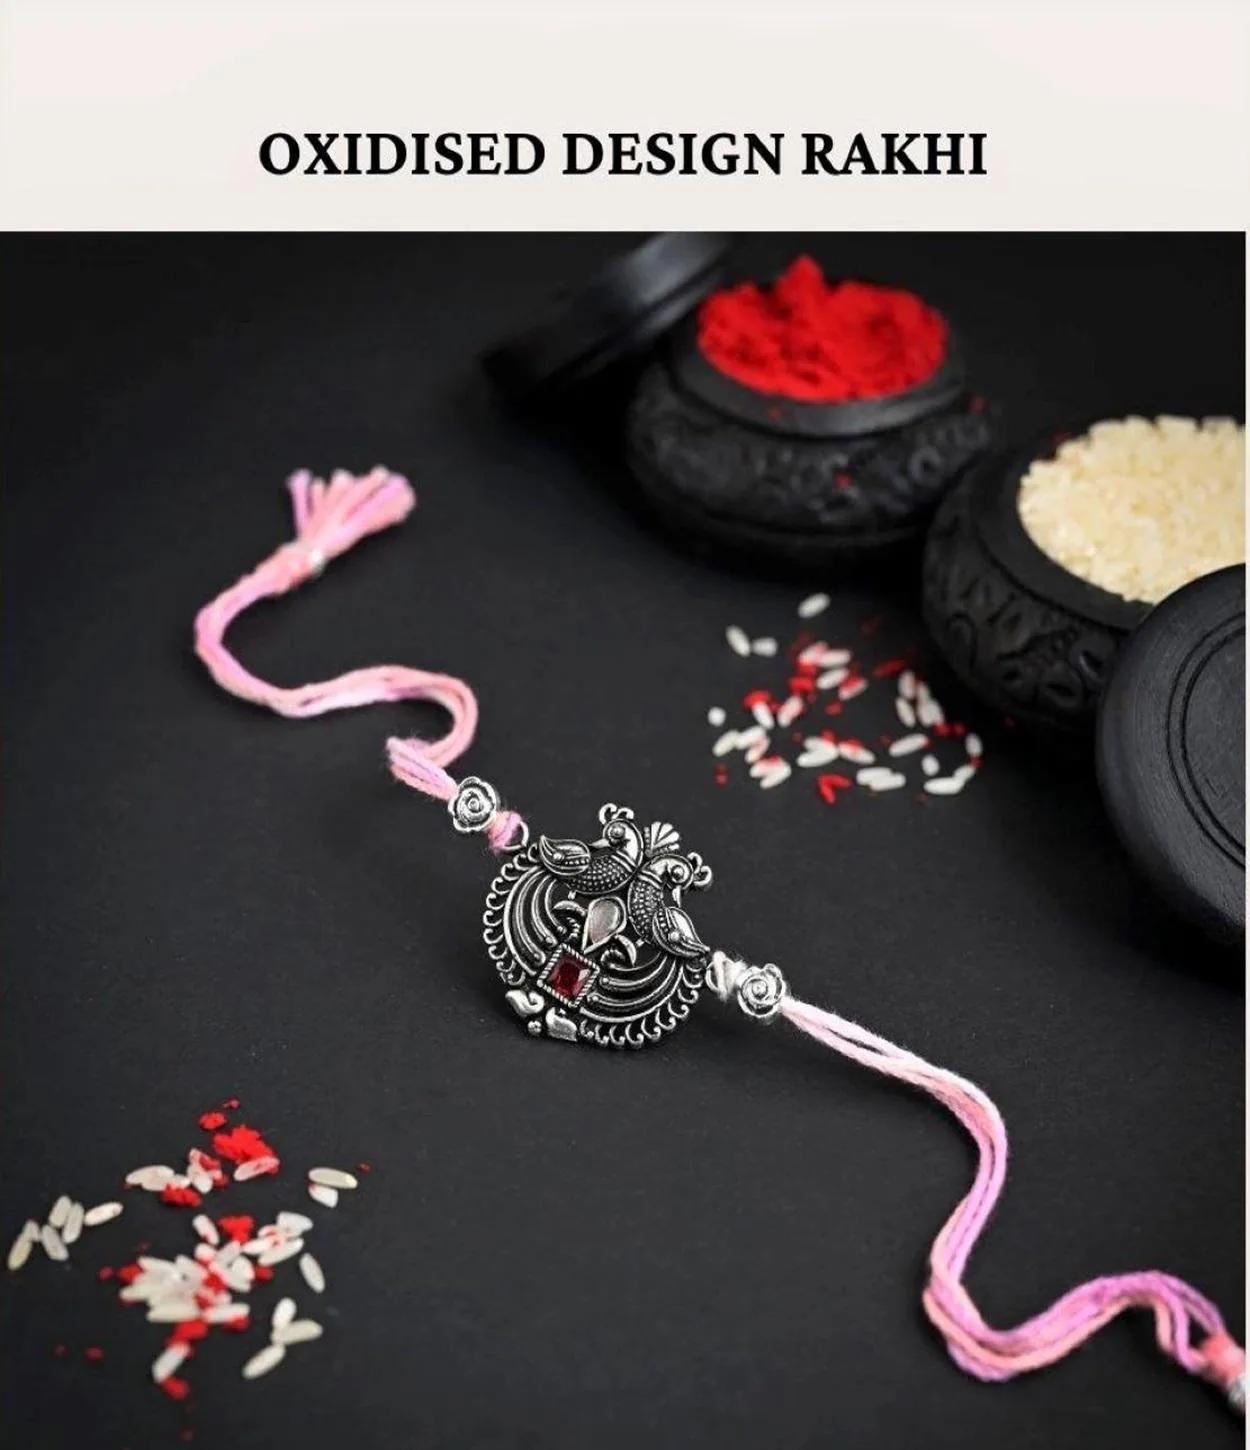
 Sajshrungar Jewellery Special Silver Oxidised Special Shiv Mudra Rakhi For Boys, Men, Bhaiyya, Bhabhi, Women & Girls. (Pack Of 1)
Type: Rakhis
Brand: SAJSHRUNGAR JEWELLERY
Price: Rs. 215
 Sajshrungar Jewellery offers this beautiful Silver Oxidised Plated Rakhi For Boys, Men, Bhaiyya, Bhabhi, women & Girls. It is crafted from superior quality Threads, metal, materials and ensures high durability. It can style with any type of your Jewellery. This Rakhi set is unique in design and long lasting. This Jewellery Ideal For Rakhi, Rakshabandhan Festivals. Best option for Gift at Rakhi, Rakshabandhan from Sister, Bhabhi to Brother, brother-in-law, Mama, Kaka, Uncle, Father, Grandfather, Friends, on occasion of Rakhi, Rakshabandhan.
Features: Rakhi symbolizes the spirit of Menhood, friendship and the heart achingly beautiful relationship between a Brother and sister,This Rakhi being traditionally designed and handcrafted, fine design, pattern and color tone may vary slightly from that shown in Images,The term \rakhi\ primarily refers to the decorative thread or bracelet that is tied by a sister on her brother's wrist during the Hindu festival of Raksha Bandhan. This thread symbolizes the bond of protection and love between siblings. Here are a few key,The rakhi thread symbolizes the sister's love and prayers for her brother's well-being. It is a sacred thread that signifies the brother's lifelong vow to protect and support his sister.,Raksha Bandhan, also known as Rakhi, is the festival dedicated to celebrating this bond between brothers and sisters. It usually falls in the month of August and is observed with rituals, prayers, and family gatherings.,During Rakhi, sisters perform aarti (ritual of waving a lighted lamp) for their brothers, tie the rakhi around their wrists, and receive gifts and blessings in return.
Included: 1-Rakhi